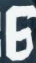
Number: 6